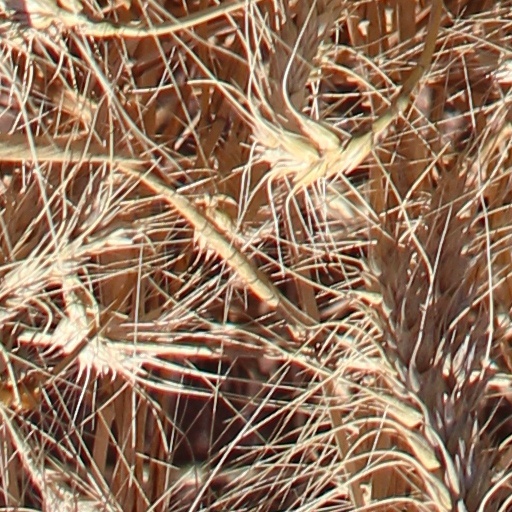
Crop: wheat